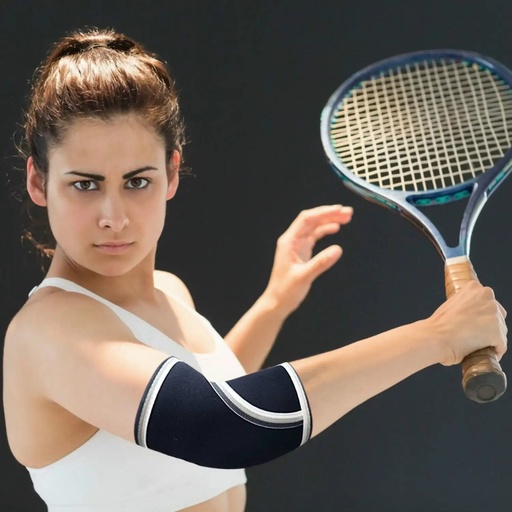
Professional Sports Weightlifting Wear-Resistant Elbow Pads Playing Basketball Anti-Collision Elbow Pads Fully Protect The Elbow Bones Elbow Pads
Product information Brand: Pingli Item No.: Elbow Support--0003 Body material: SBR Specifications: Thickness-7MM Applicable people: Adult Applicable sports: badminton Packing quantity: 100 pairs Package: Anti-collision elbow pads*1 Size information Note 1. Asian sizes are 1 to 2 sizes smaller than European and American people. Choose the larger size if your size between two sizes. Please allow 2-3cm differences due to manual measurement. 2. Please check the size chart carefully before you buy the item, if you don't know how to choose size, please contact our customer service. 3.As you know, the different computers display colors differently, the color of the actual item may vary slightly from the following images. Packing list Elbow pads*1
Brand: WILKYs
Category: Sporting Goods > Athletics > Basketball > Basketball Training Aids > Basketball Dribble Goggles